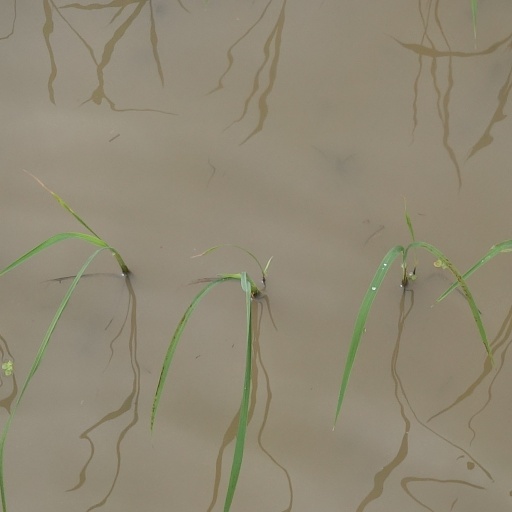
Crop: rice